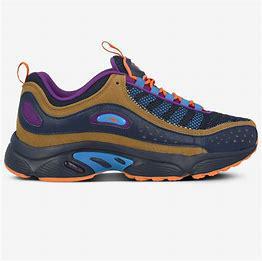
Brand: Reebok
Model: Daytona DMX Ii